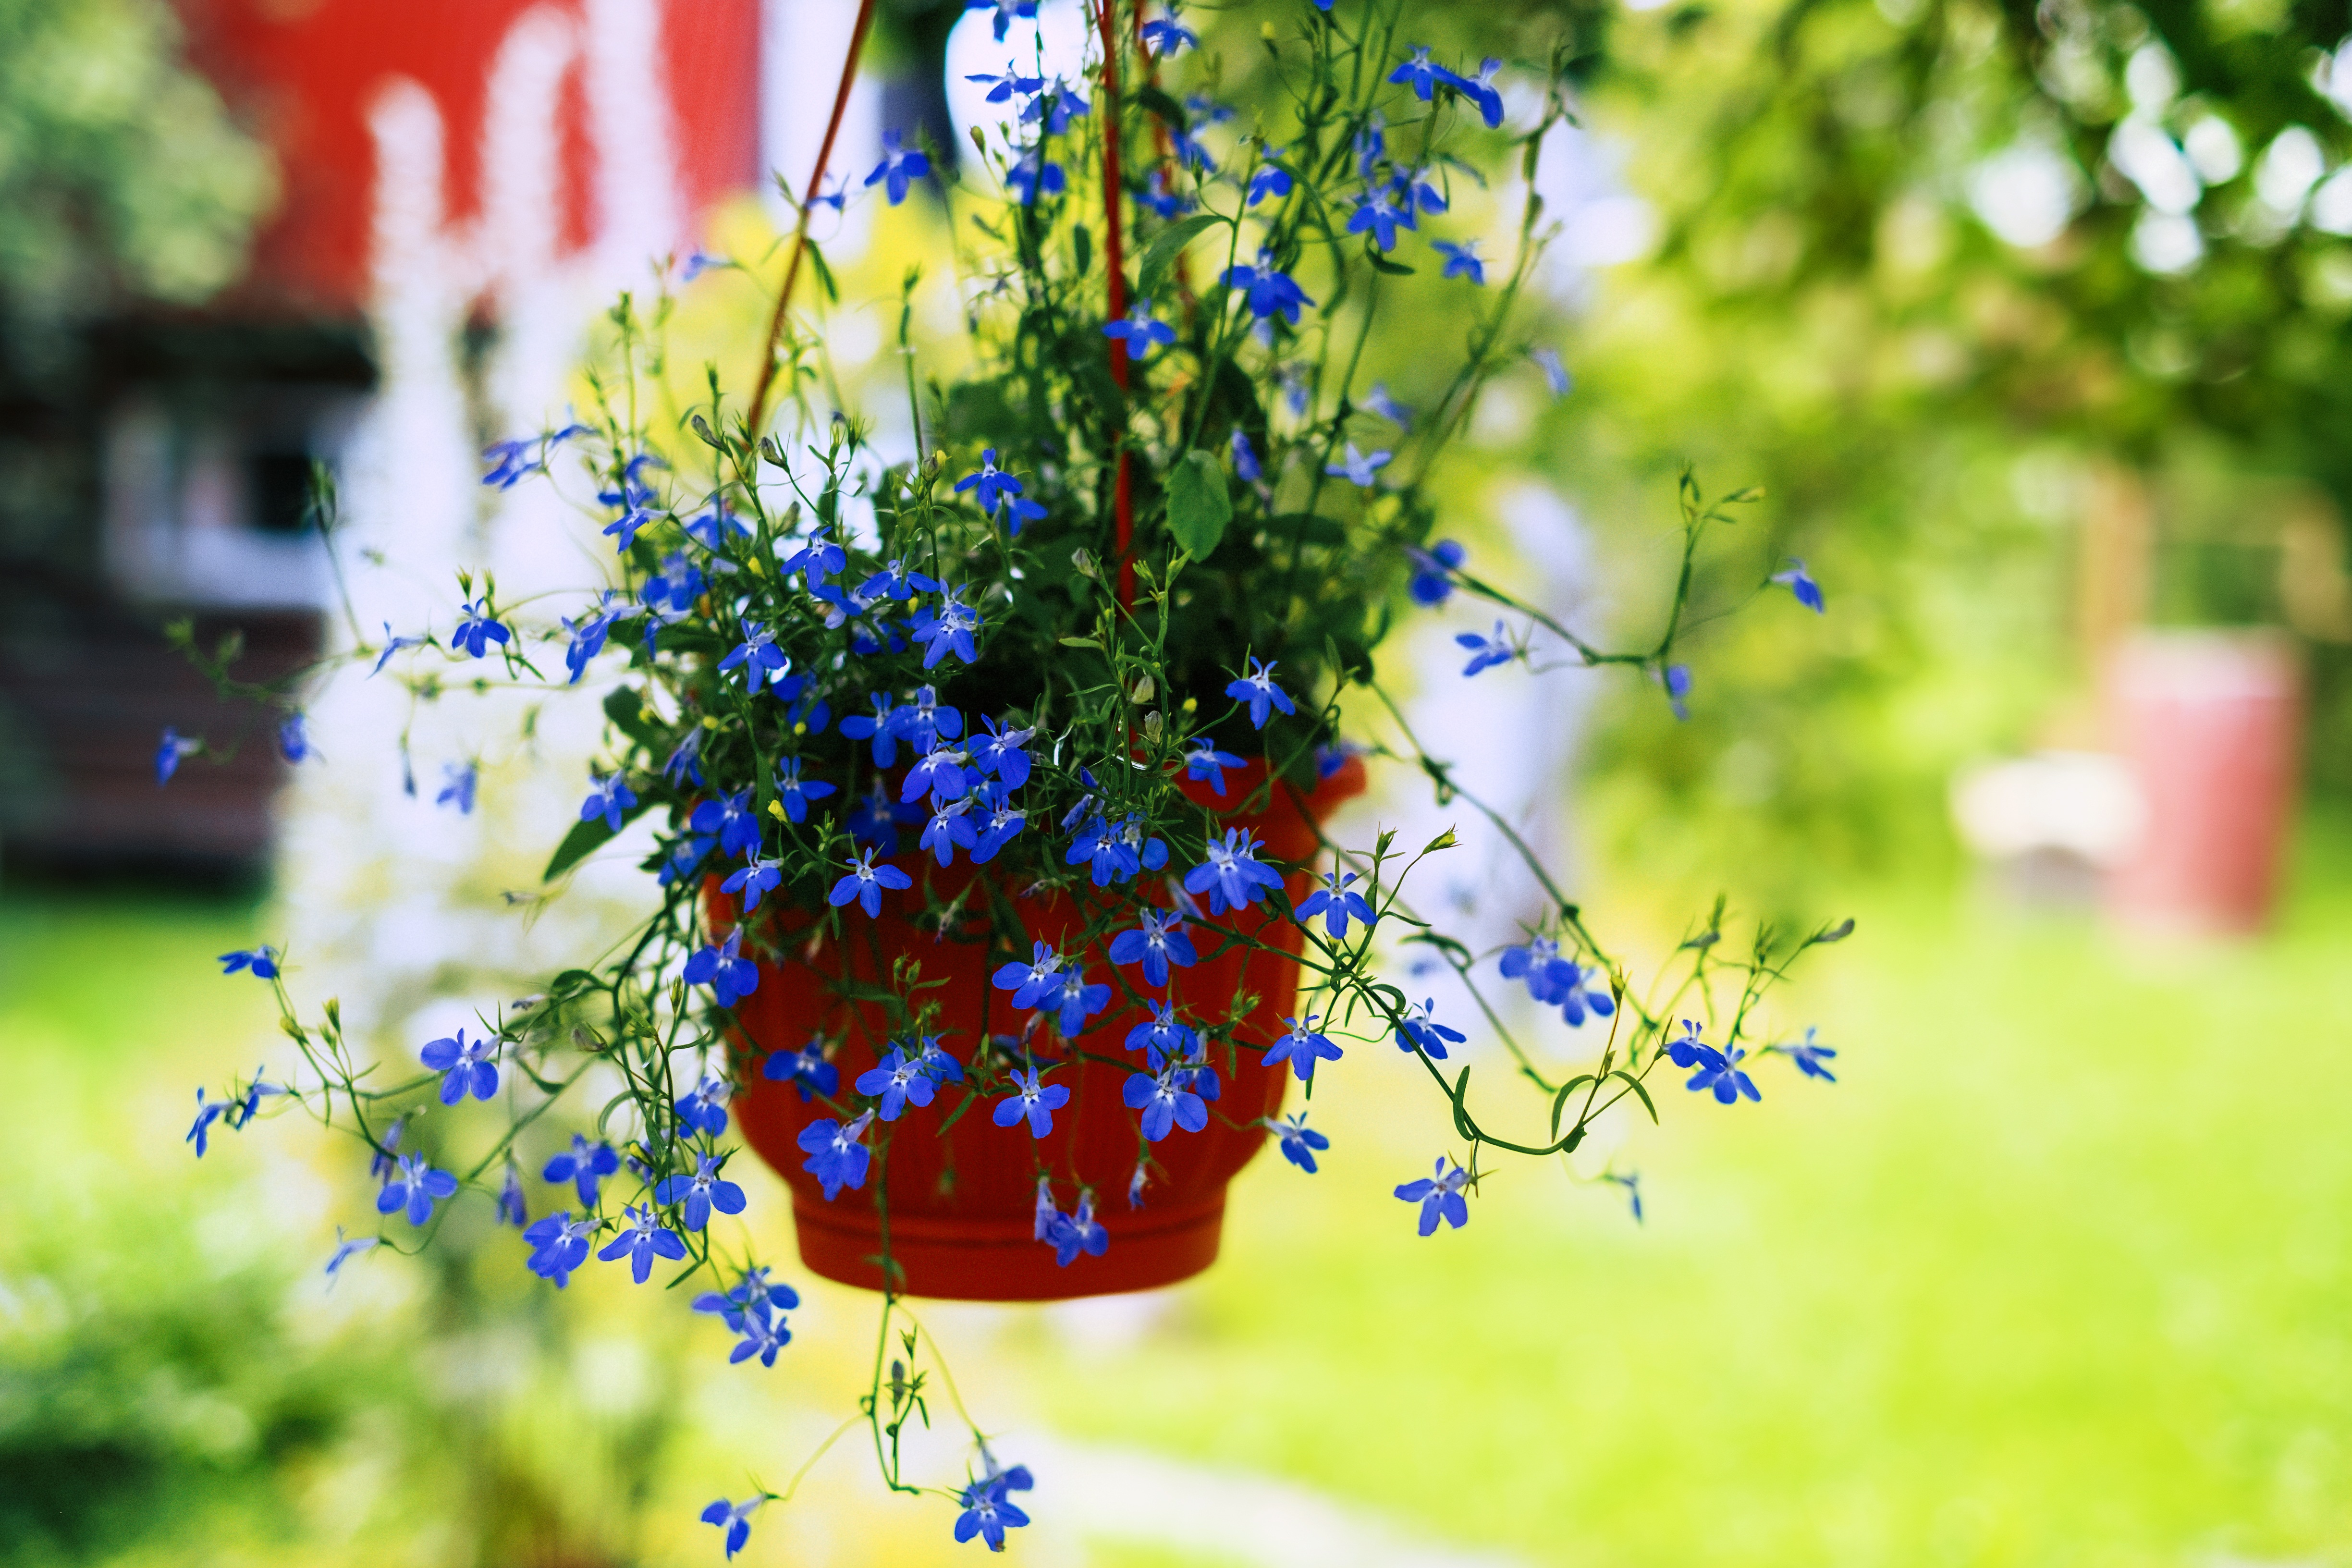
tree, nature, grass, branch, blossom, plant, meadow, sunlight, leaf, flower, pot, summer, spring, green, color, autumn, botany, blue, garden, flora, season, wildflower, flowers, bright, dacha, macro photography, summer flowers, garden flowers, greens, flower bouquet